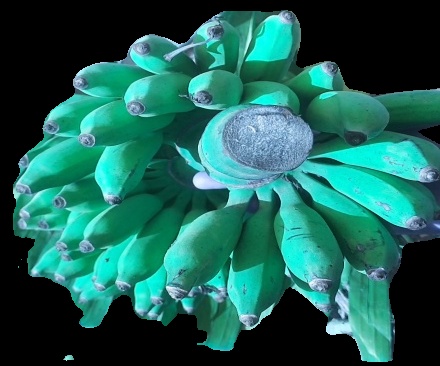
Variety: elakki-bale
Grade: grade3